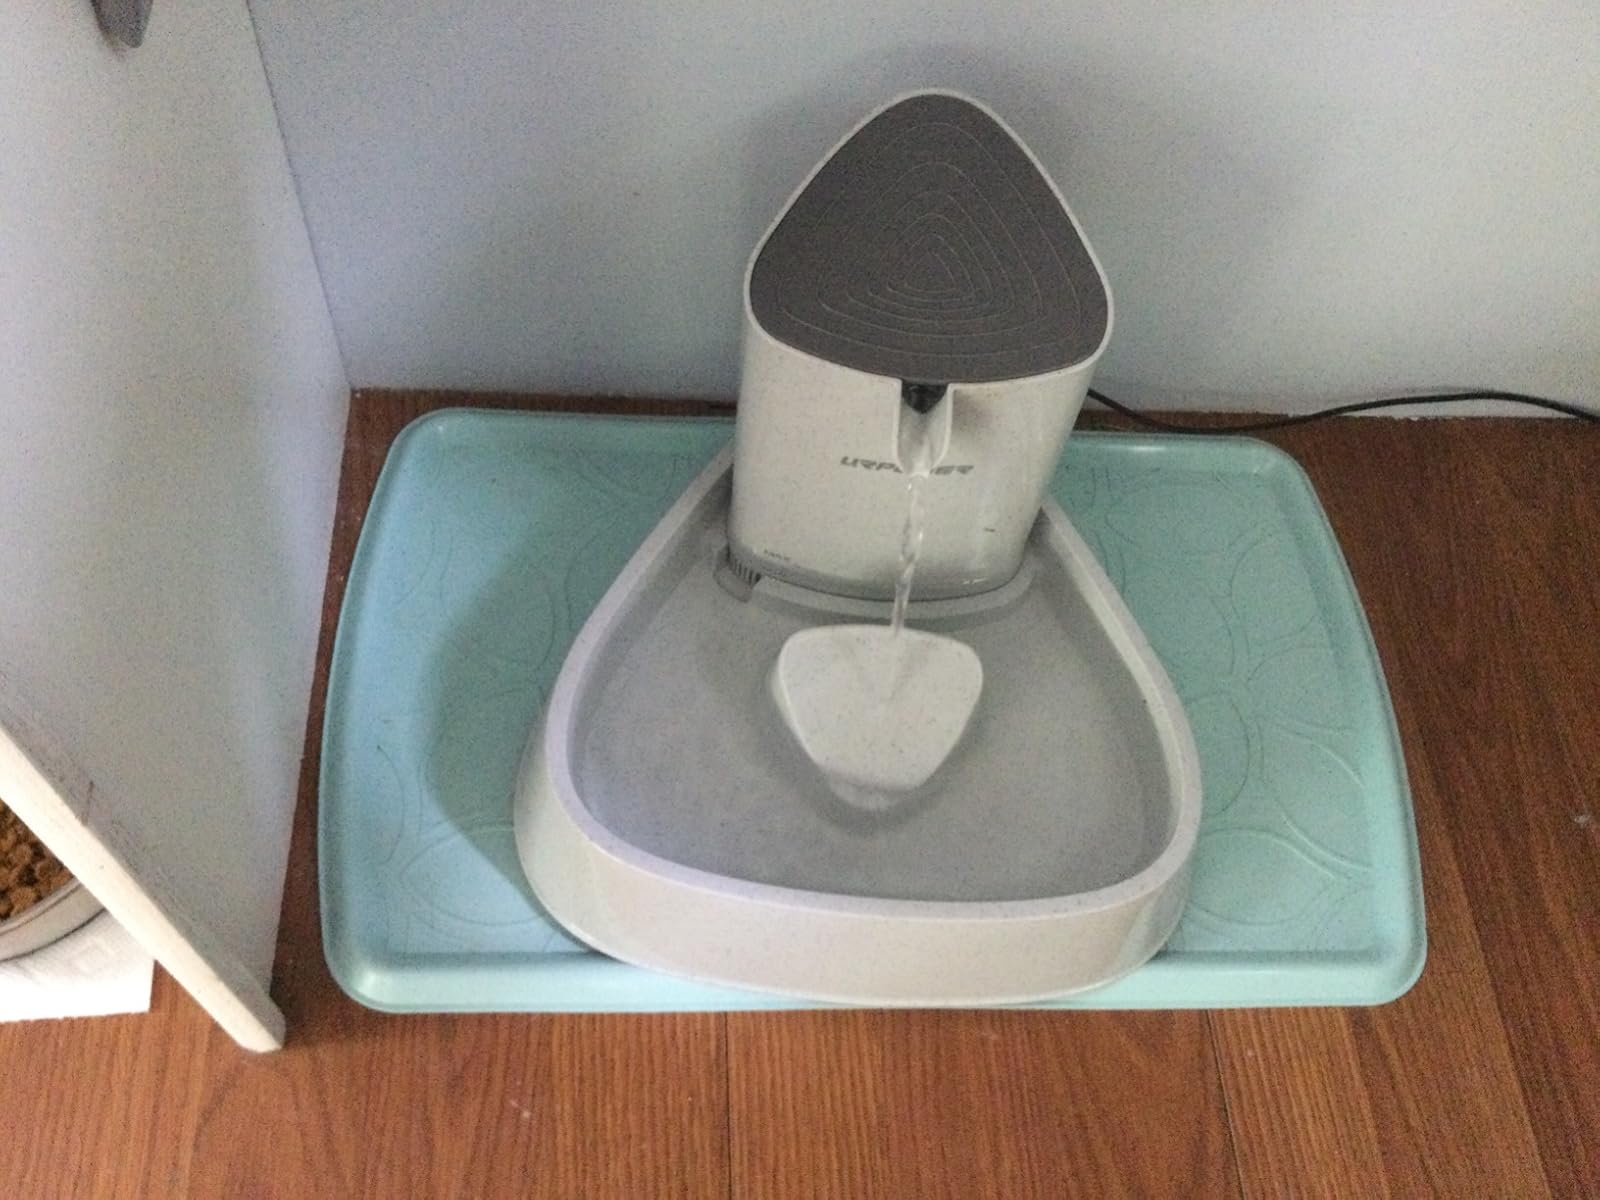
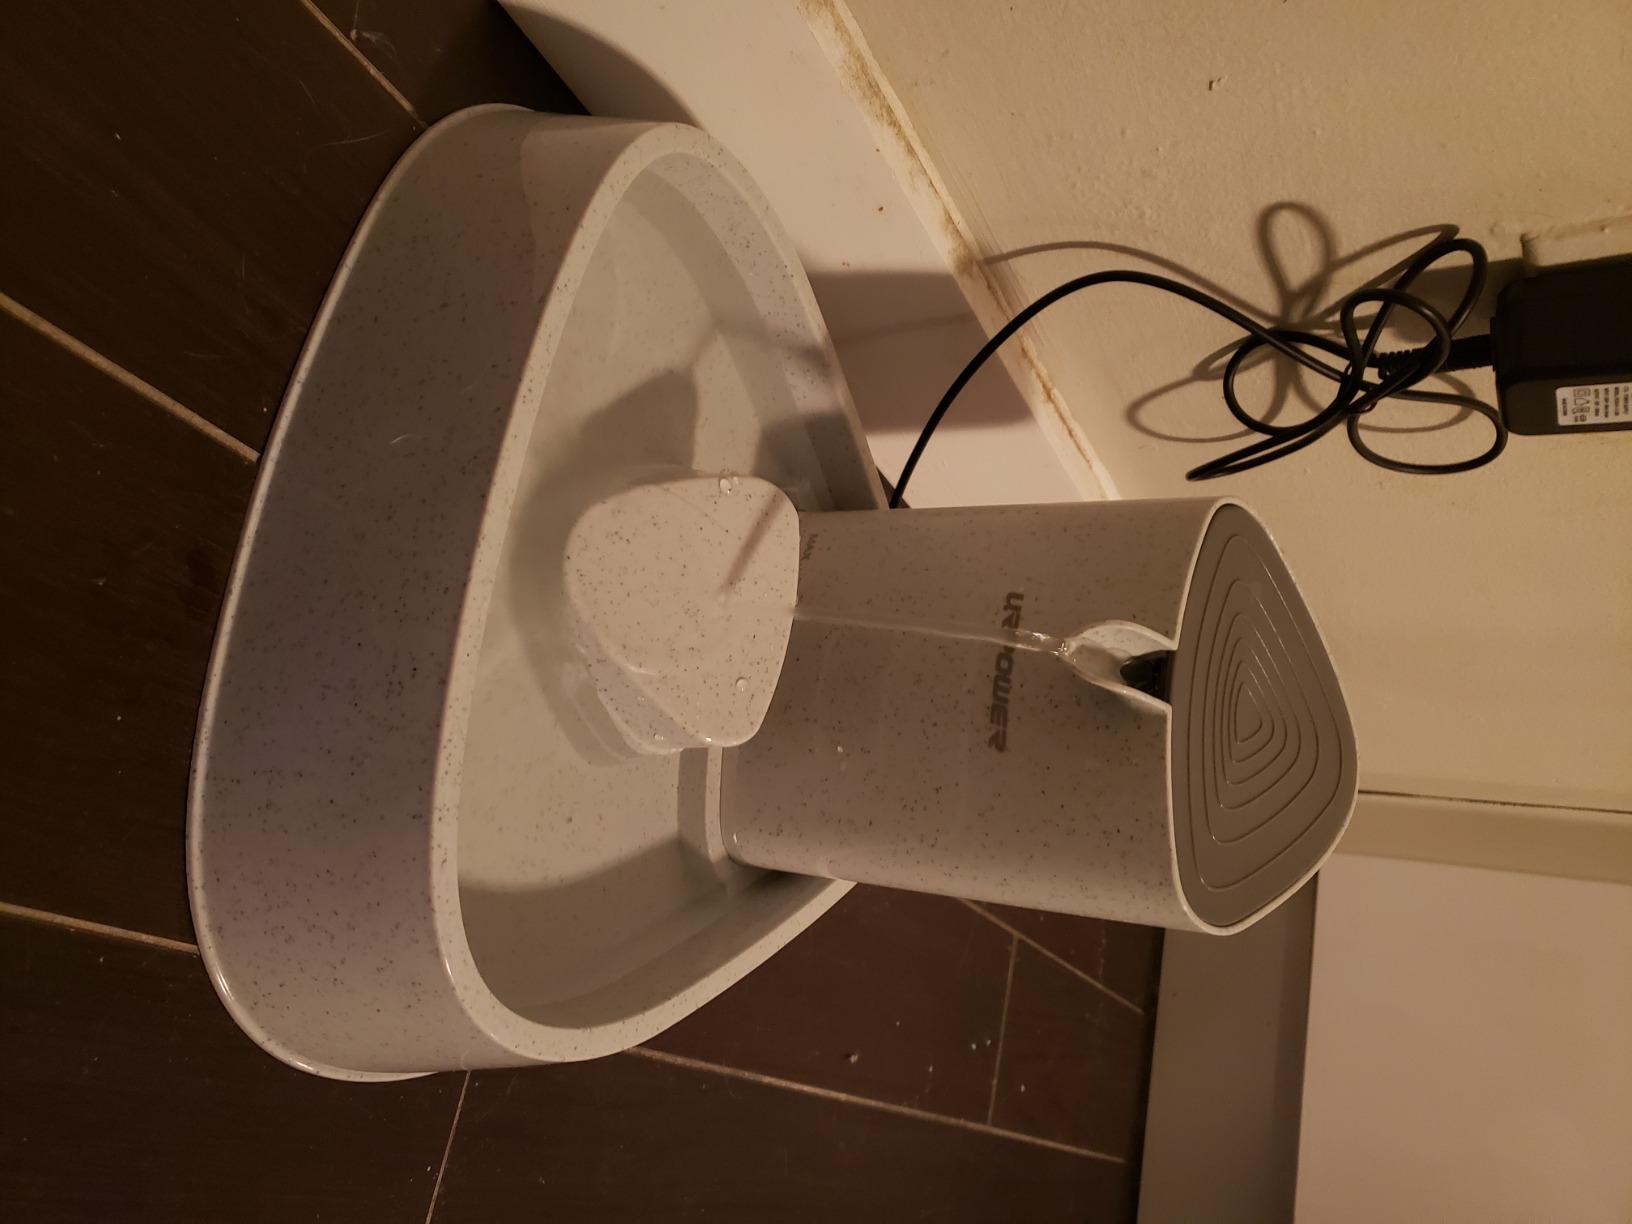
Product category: items_bowl
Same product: yes